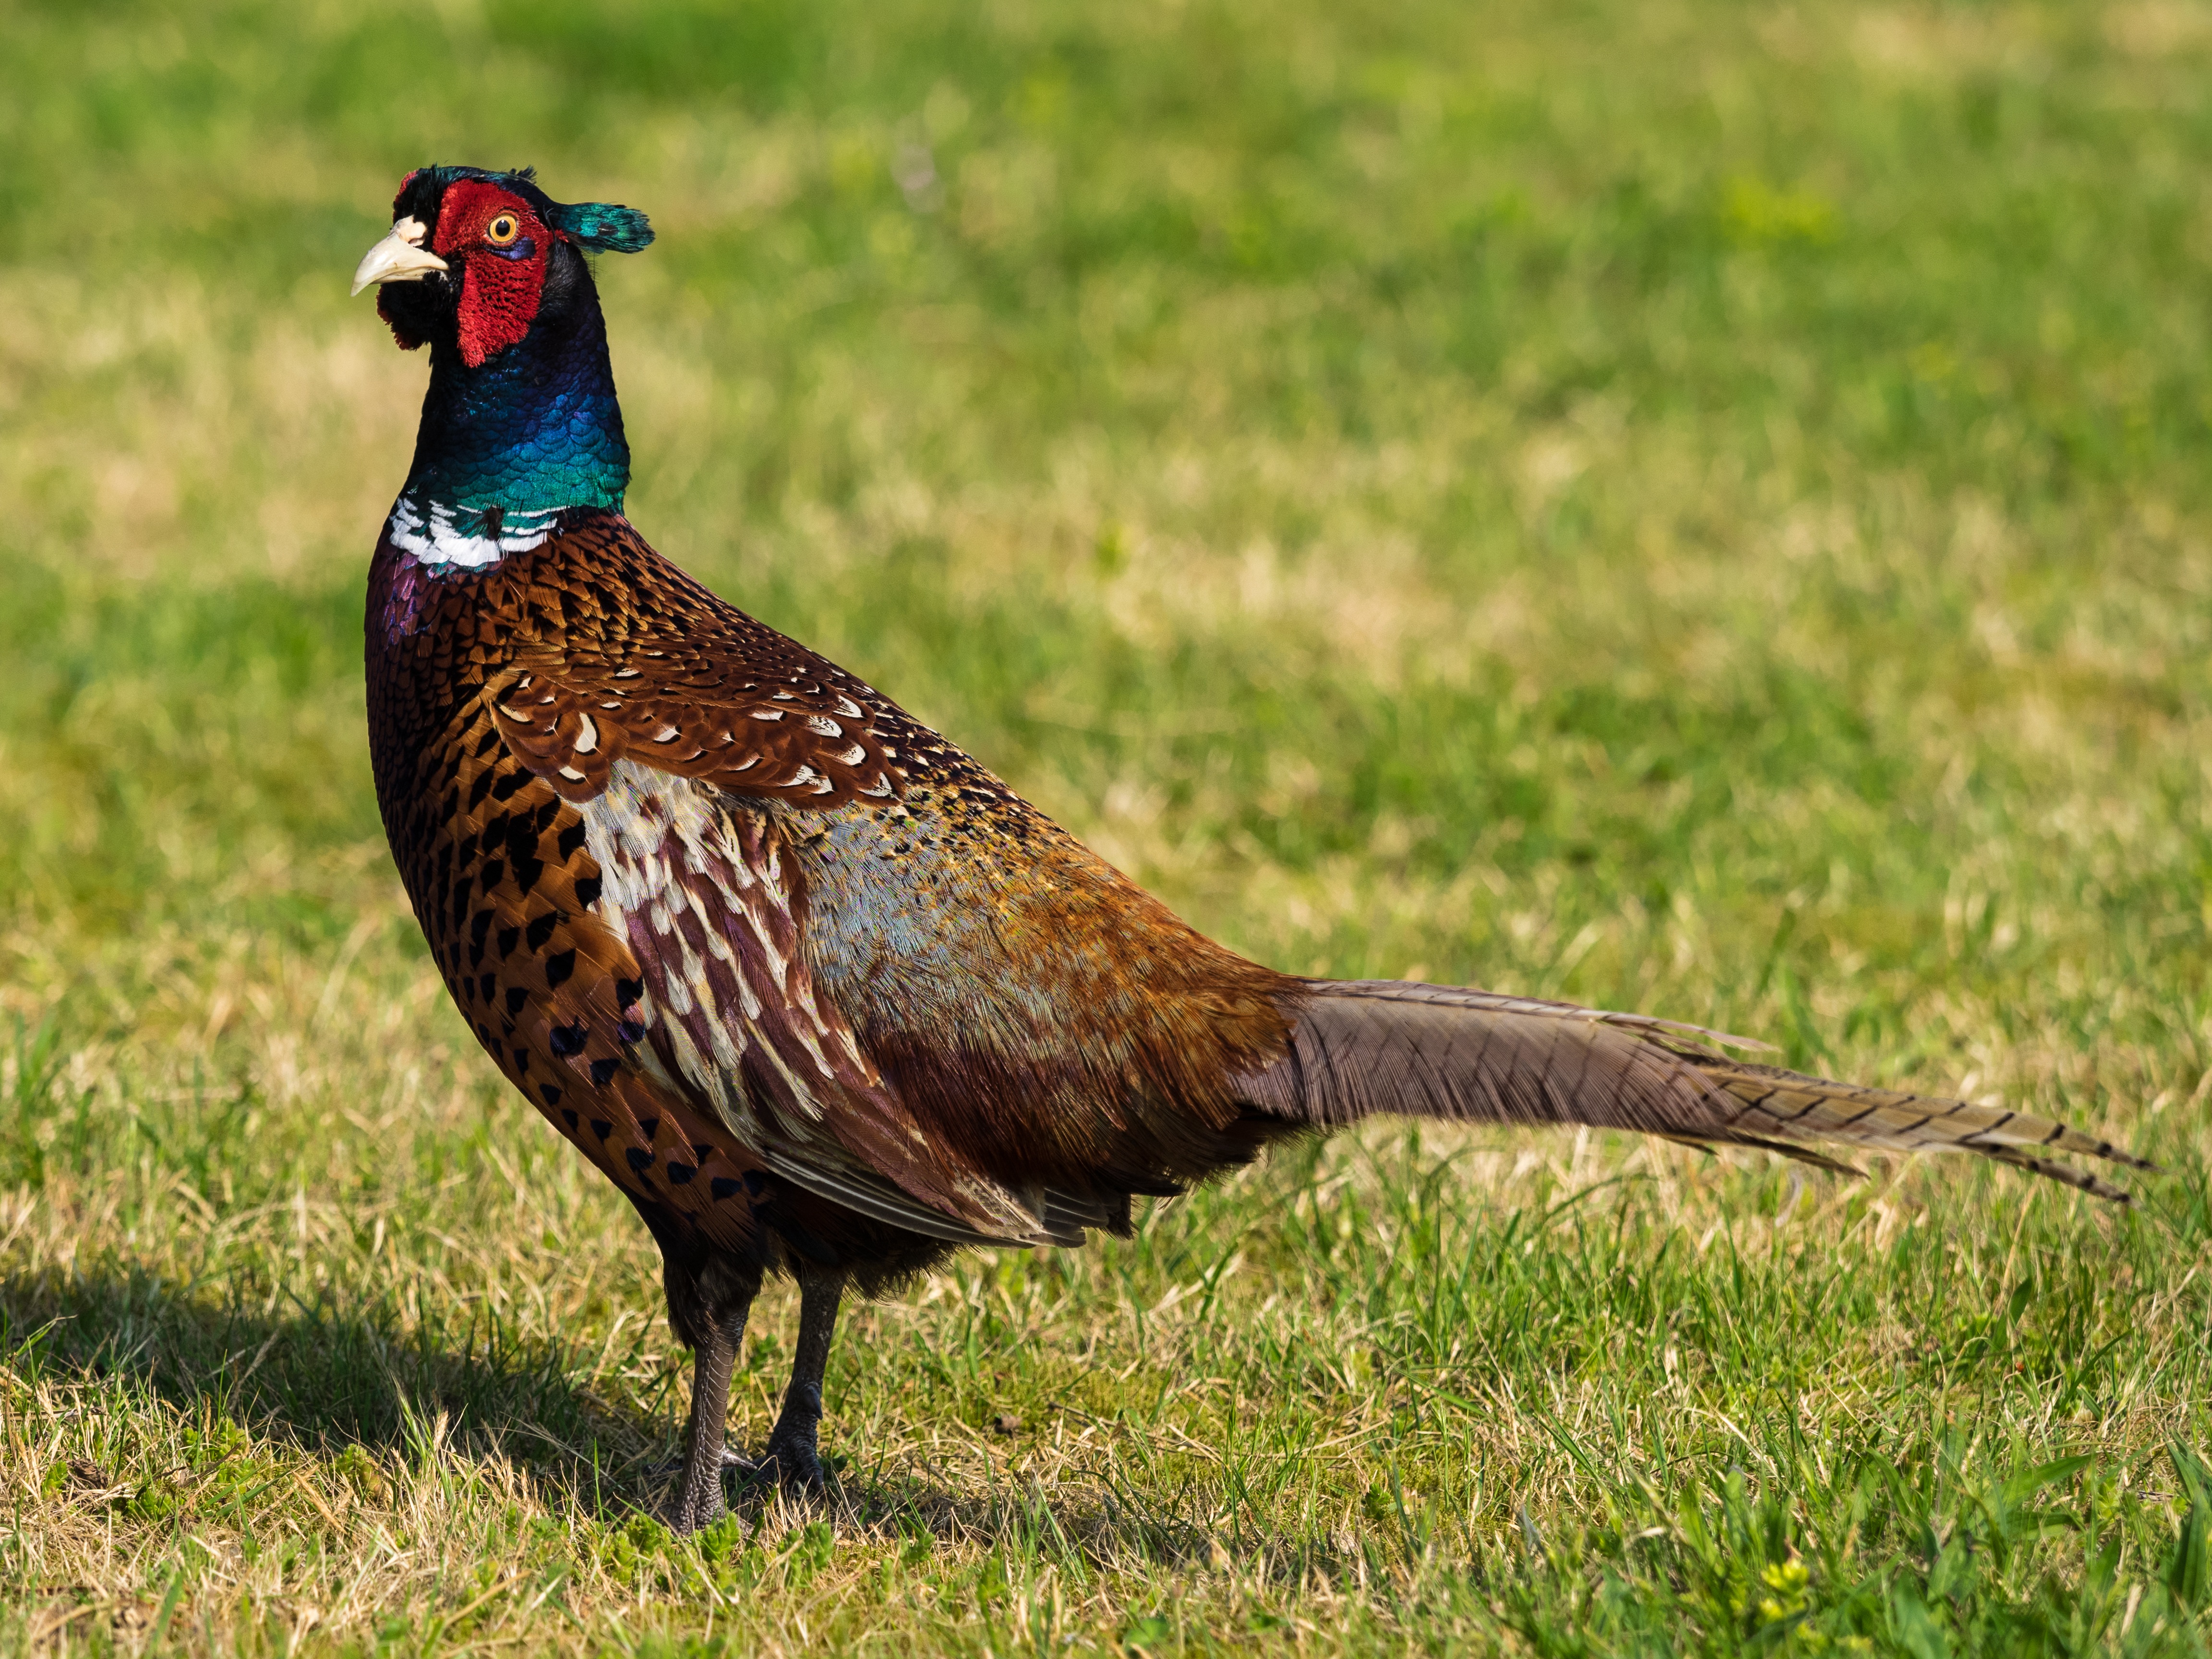
grass, bird, prairie, wildlife, beak, colorful, feather, fowl, fauna, plumage, poultry, pheasant, galliformes, vertebrate, species, hahn, males, phasianidae, tail feathers, wild turkey